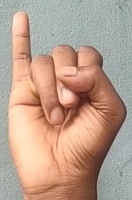
ASL sign: I